100 Rifles

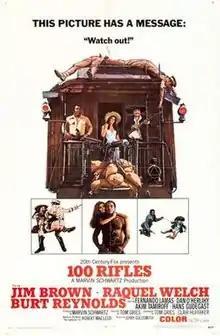
Theatrical release poster

100 Rifles is a 1969 American Western film directed by Tom Gries and starring Jim Brown, Raquel Welch and Burt Reynolds. It is based on Robert MacLeod's 1966 novel "The Californio". The film was shot in Spain. The original music score was composed by Jerry Goldsmith, who had previously also scored "Bandolero!", another Western starring Welch.